Frechas

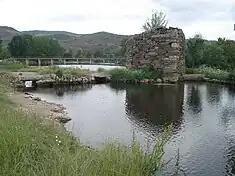
Watermill located along the river beach area of Frechas

Its early settlement is still clouded in a lack of documented references; although archaeological remains are various, the earliest established settlement was the fortified colony of "Fraga do Castelo" in Vale da Sancha.